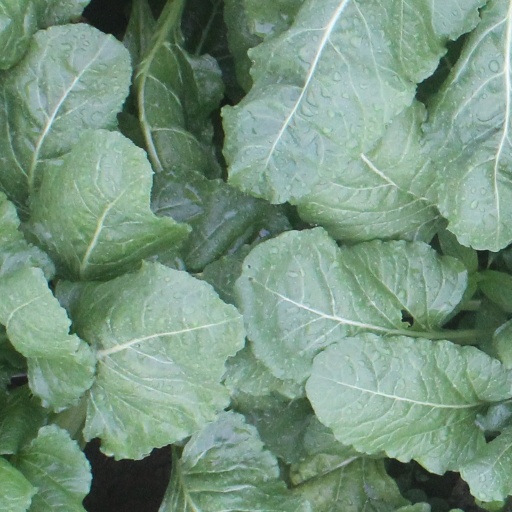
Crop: sugar beet